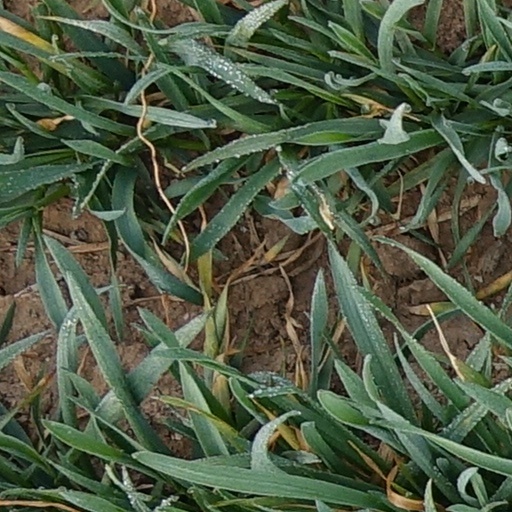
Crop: wheat